Millaa Millaa Falls

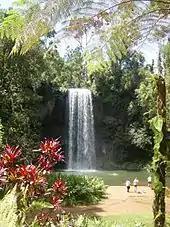
Milla Milla Falls

The falls are adjacent to the town of Millaa Millaa on the Atherton Tableland. 'Millaa Millaa' is a MaMu Aboriginal phrase referring to the rainforest vine Elaeagnus Triflora whose fruit appears from May to February. A popular destination of international tour operators, the falls are high with a pool suitable for swimming at their base. The Millaa Millaa Falls are accessed by sealed road off the Palmerston Highway about 5 minutes from the township of Millaa Millaa.